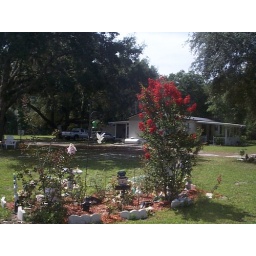
These are Jean's front flower bed. This is what my flowers will look like in a few years